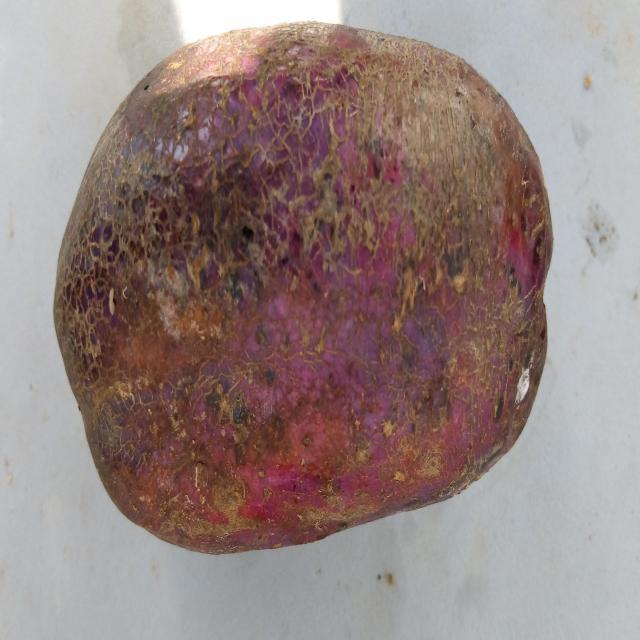
Plum grade: spotted